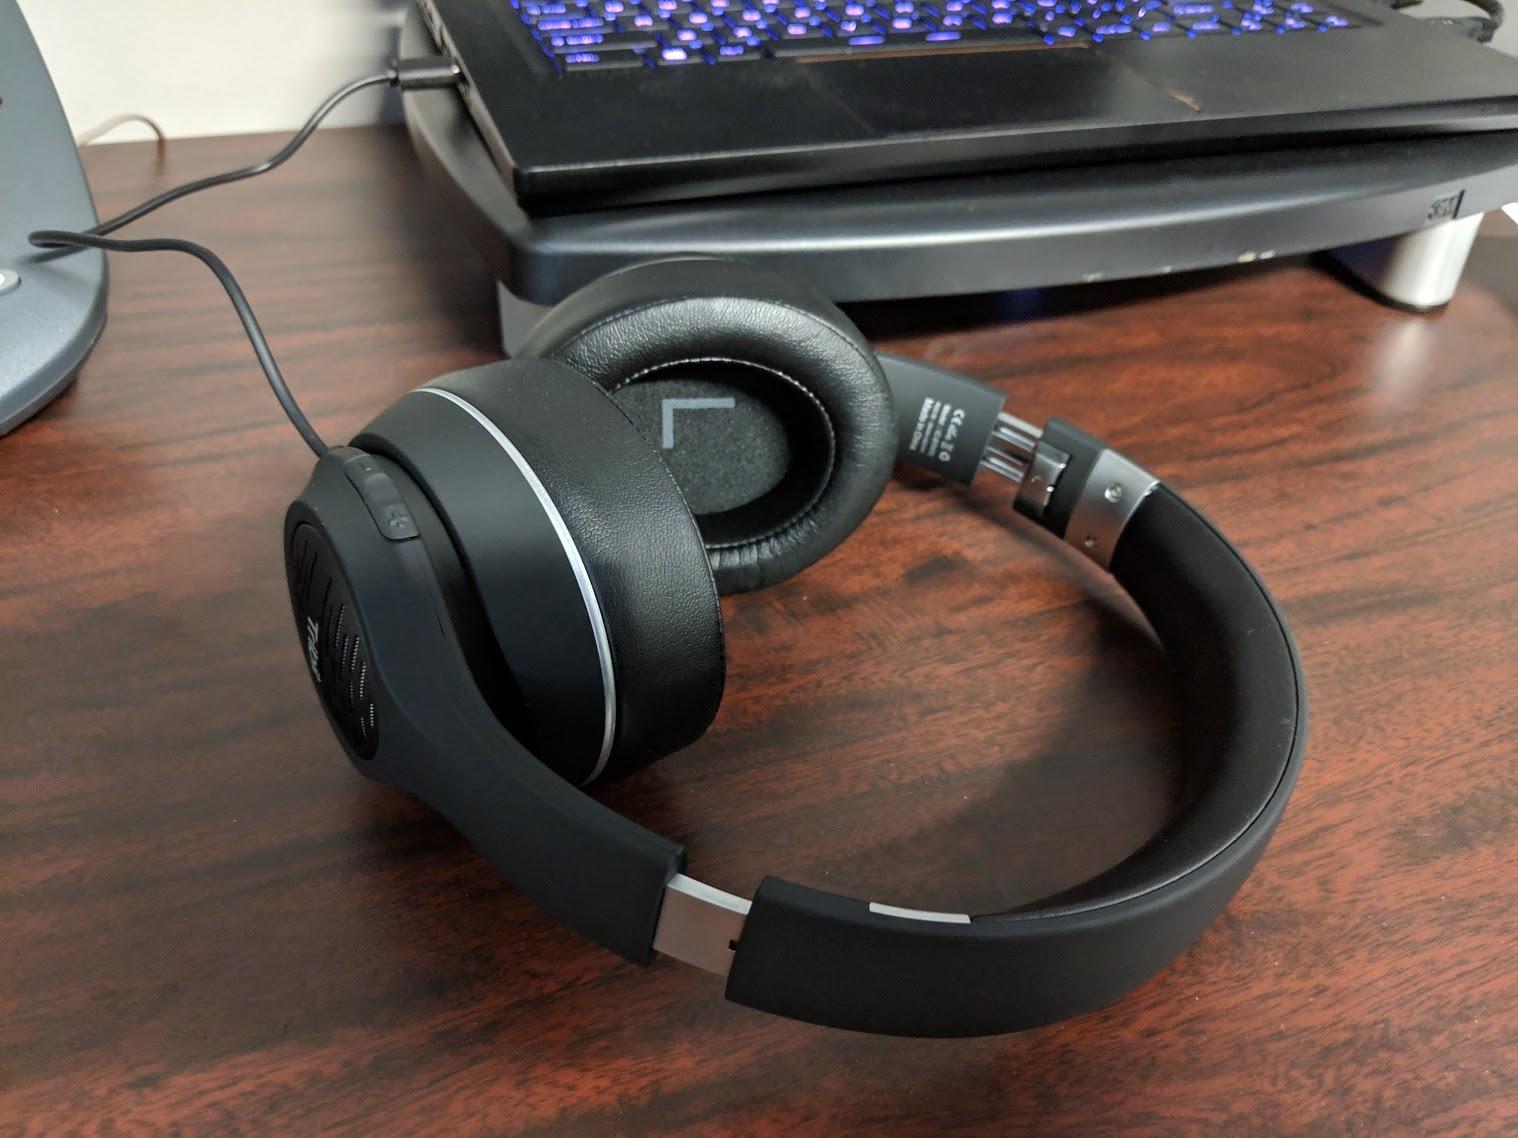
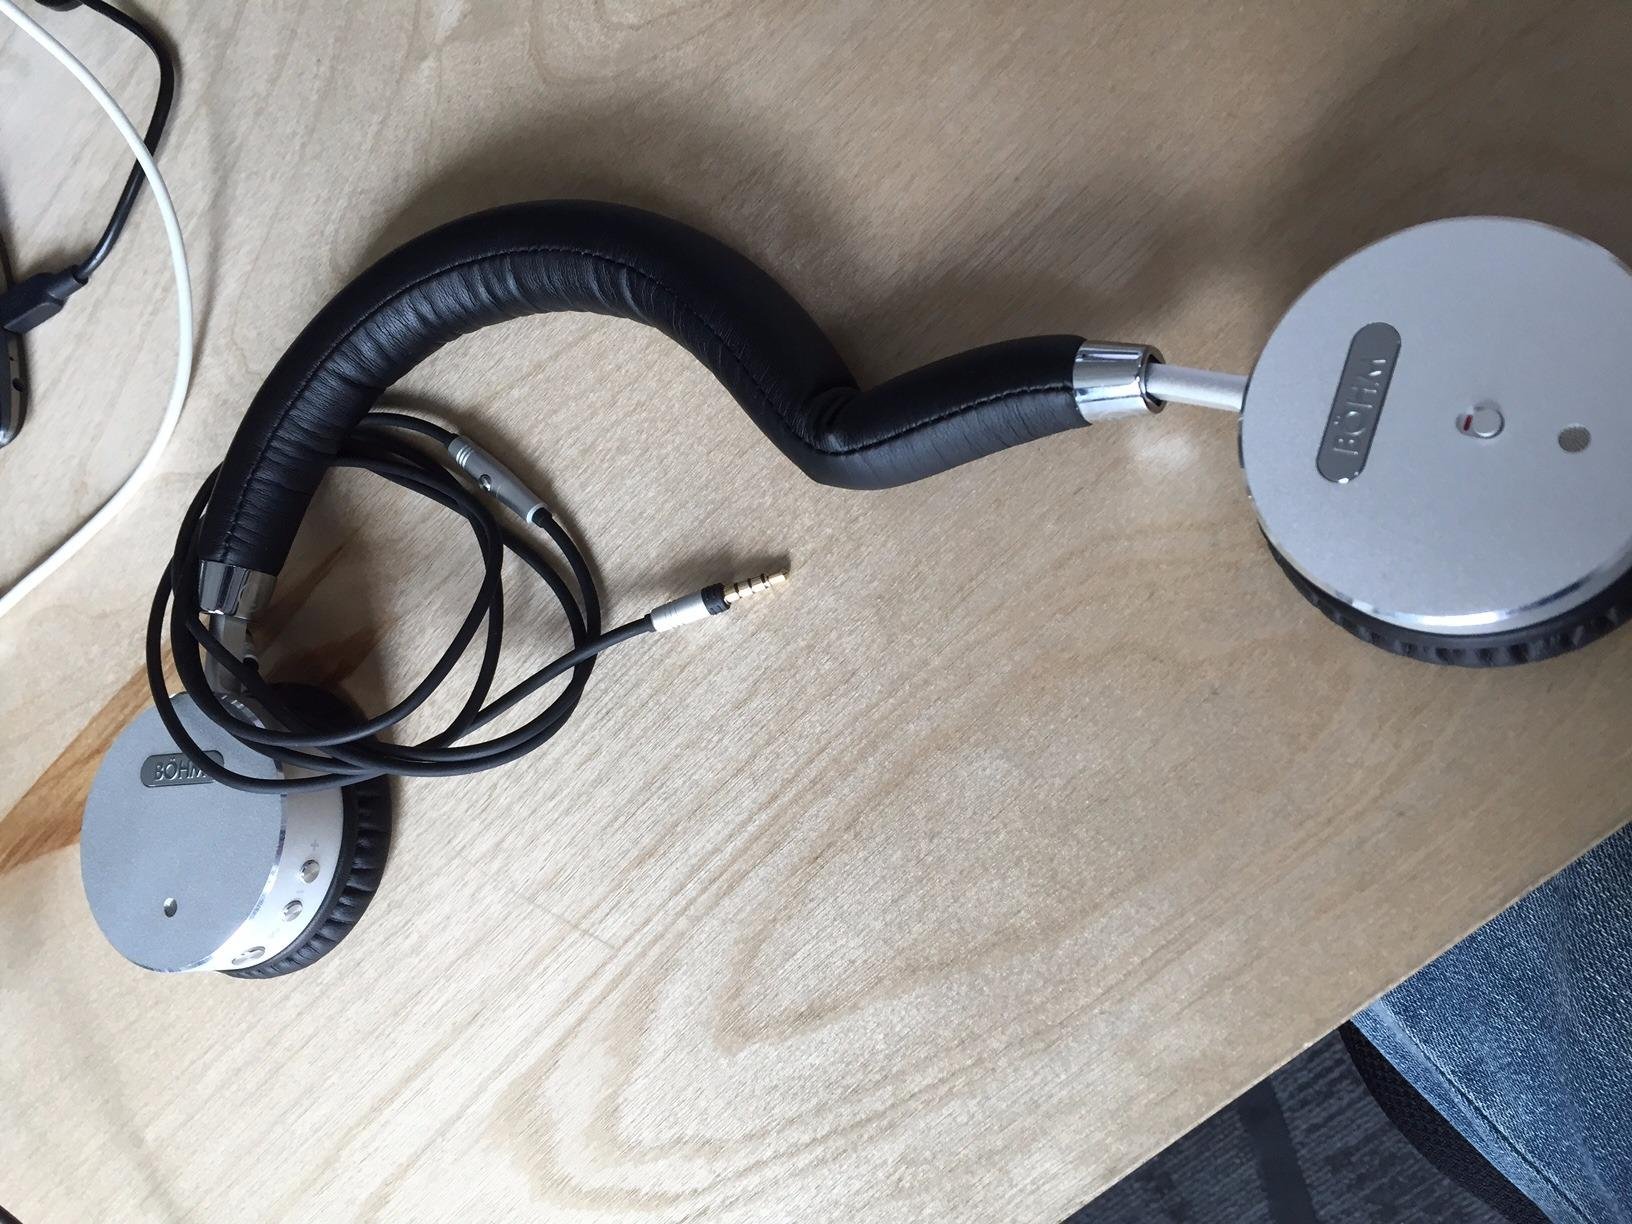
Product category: headphones
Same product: no